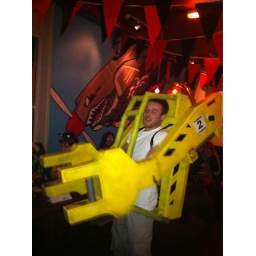
Some excellent fancy dress attire in @common_bar